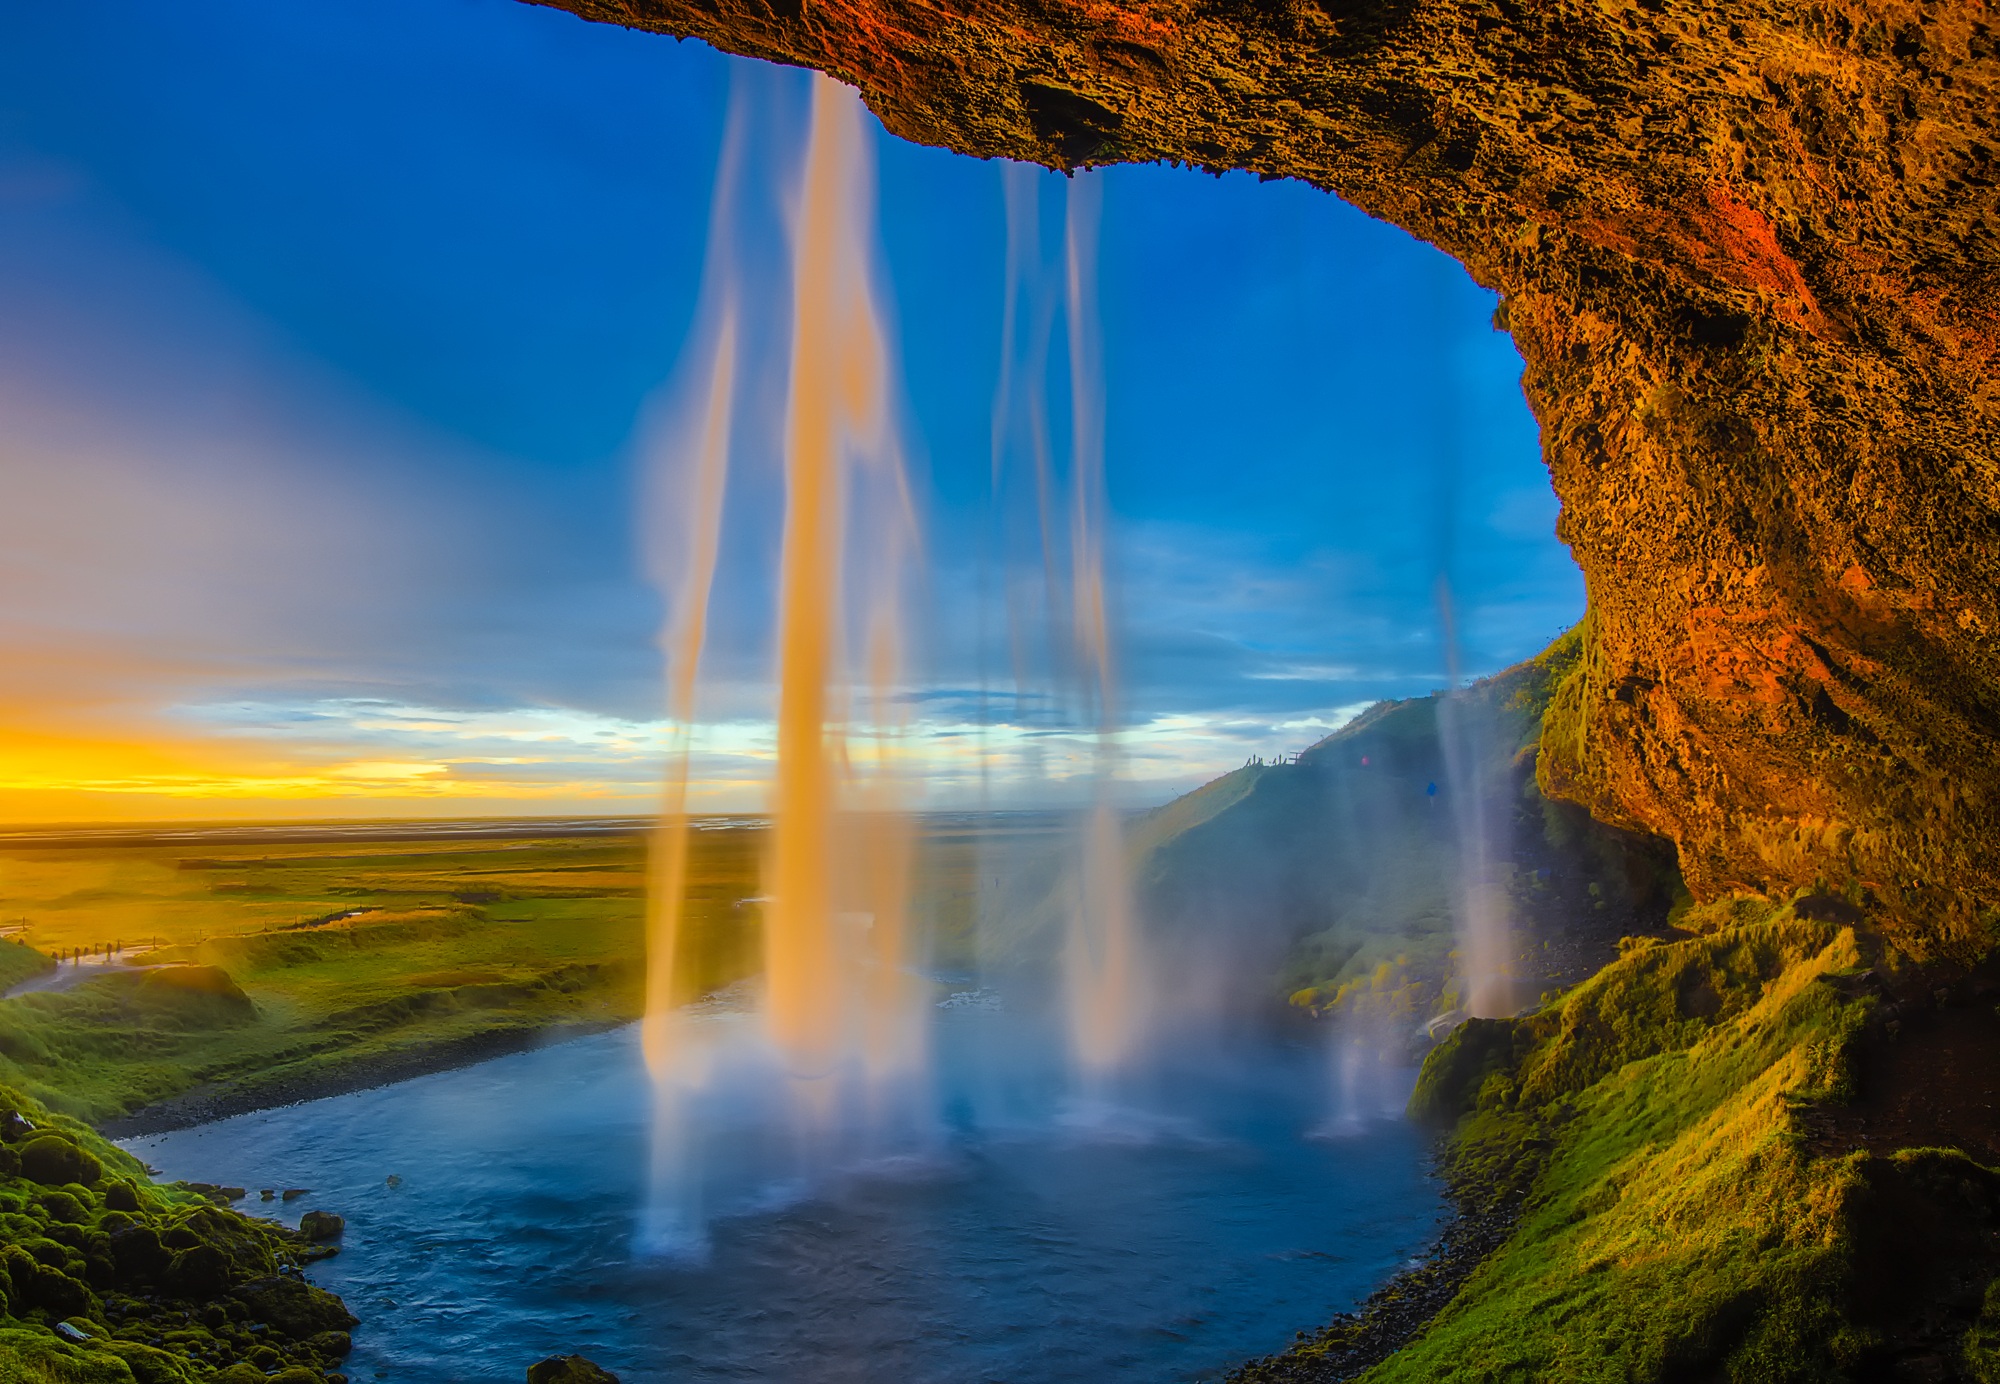
landscape, sea, coast, water, nature, rock, waterfall, mountain, cloud, sky, sunrise, sunset, countryside, sunlight, morning, dawn, country, formation, pool, cliff, dusk, stream, rural, cascade, reflection, autumn, landmark, iceland, tourism, terrain, body of water, skogafoss, outdoors, hdr, clouds, falls, water feature, atmospheric phenomenon, computer wallpaper